Mario Hermoso

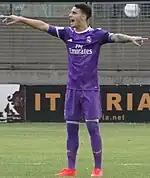
Hermoso playing for Castilla in 2016

Born in Madrid, Hermoso joined Real Madrid's youth setup in 2005, aged 11, after starting out at EF Concepción. On 28 September 2012, while still a youth, he appeared with the first team in that year's Trofeo Santiago Bernabéu, coming on as a second-half substitute in an 8–0 rout of Millonarios.